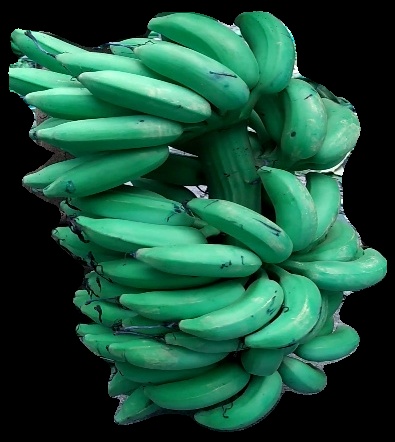
Variety: elakki-bale
Grade: grade1